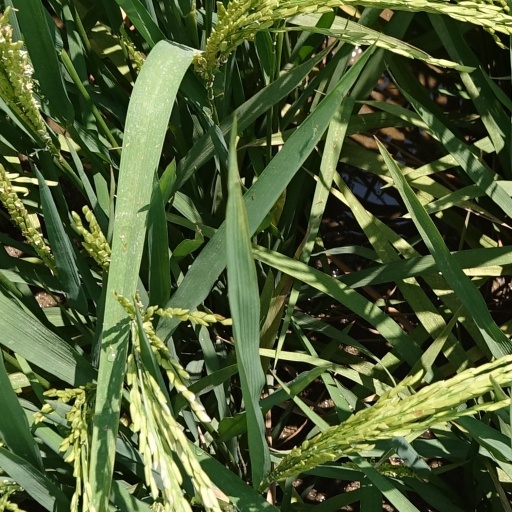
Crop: rice